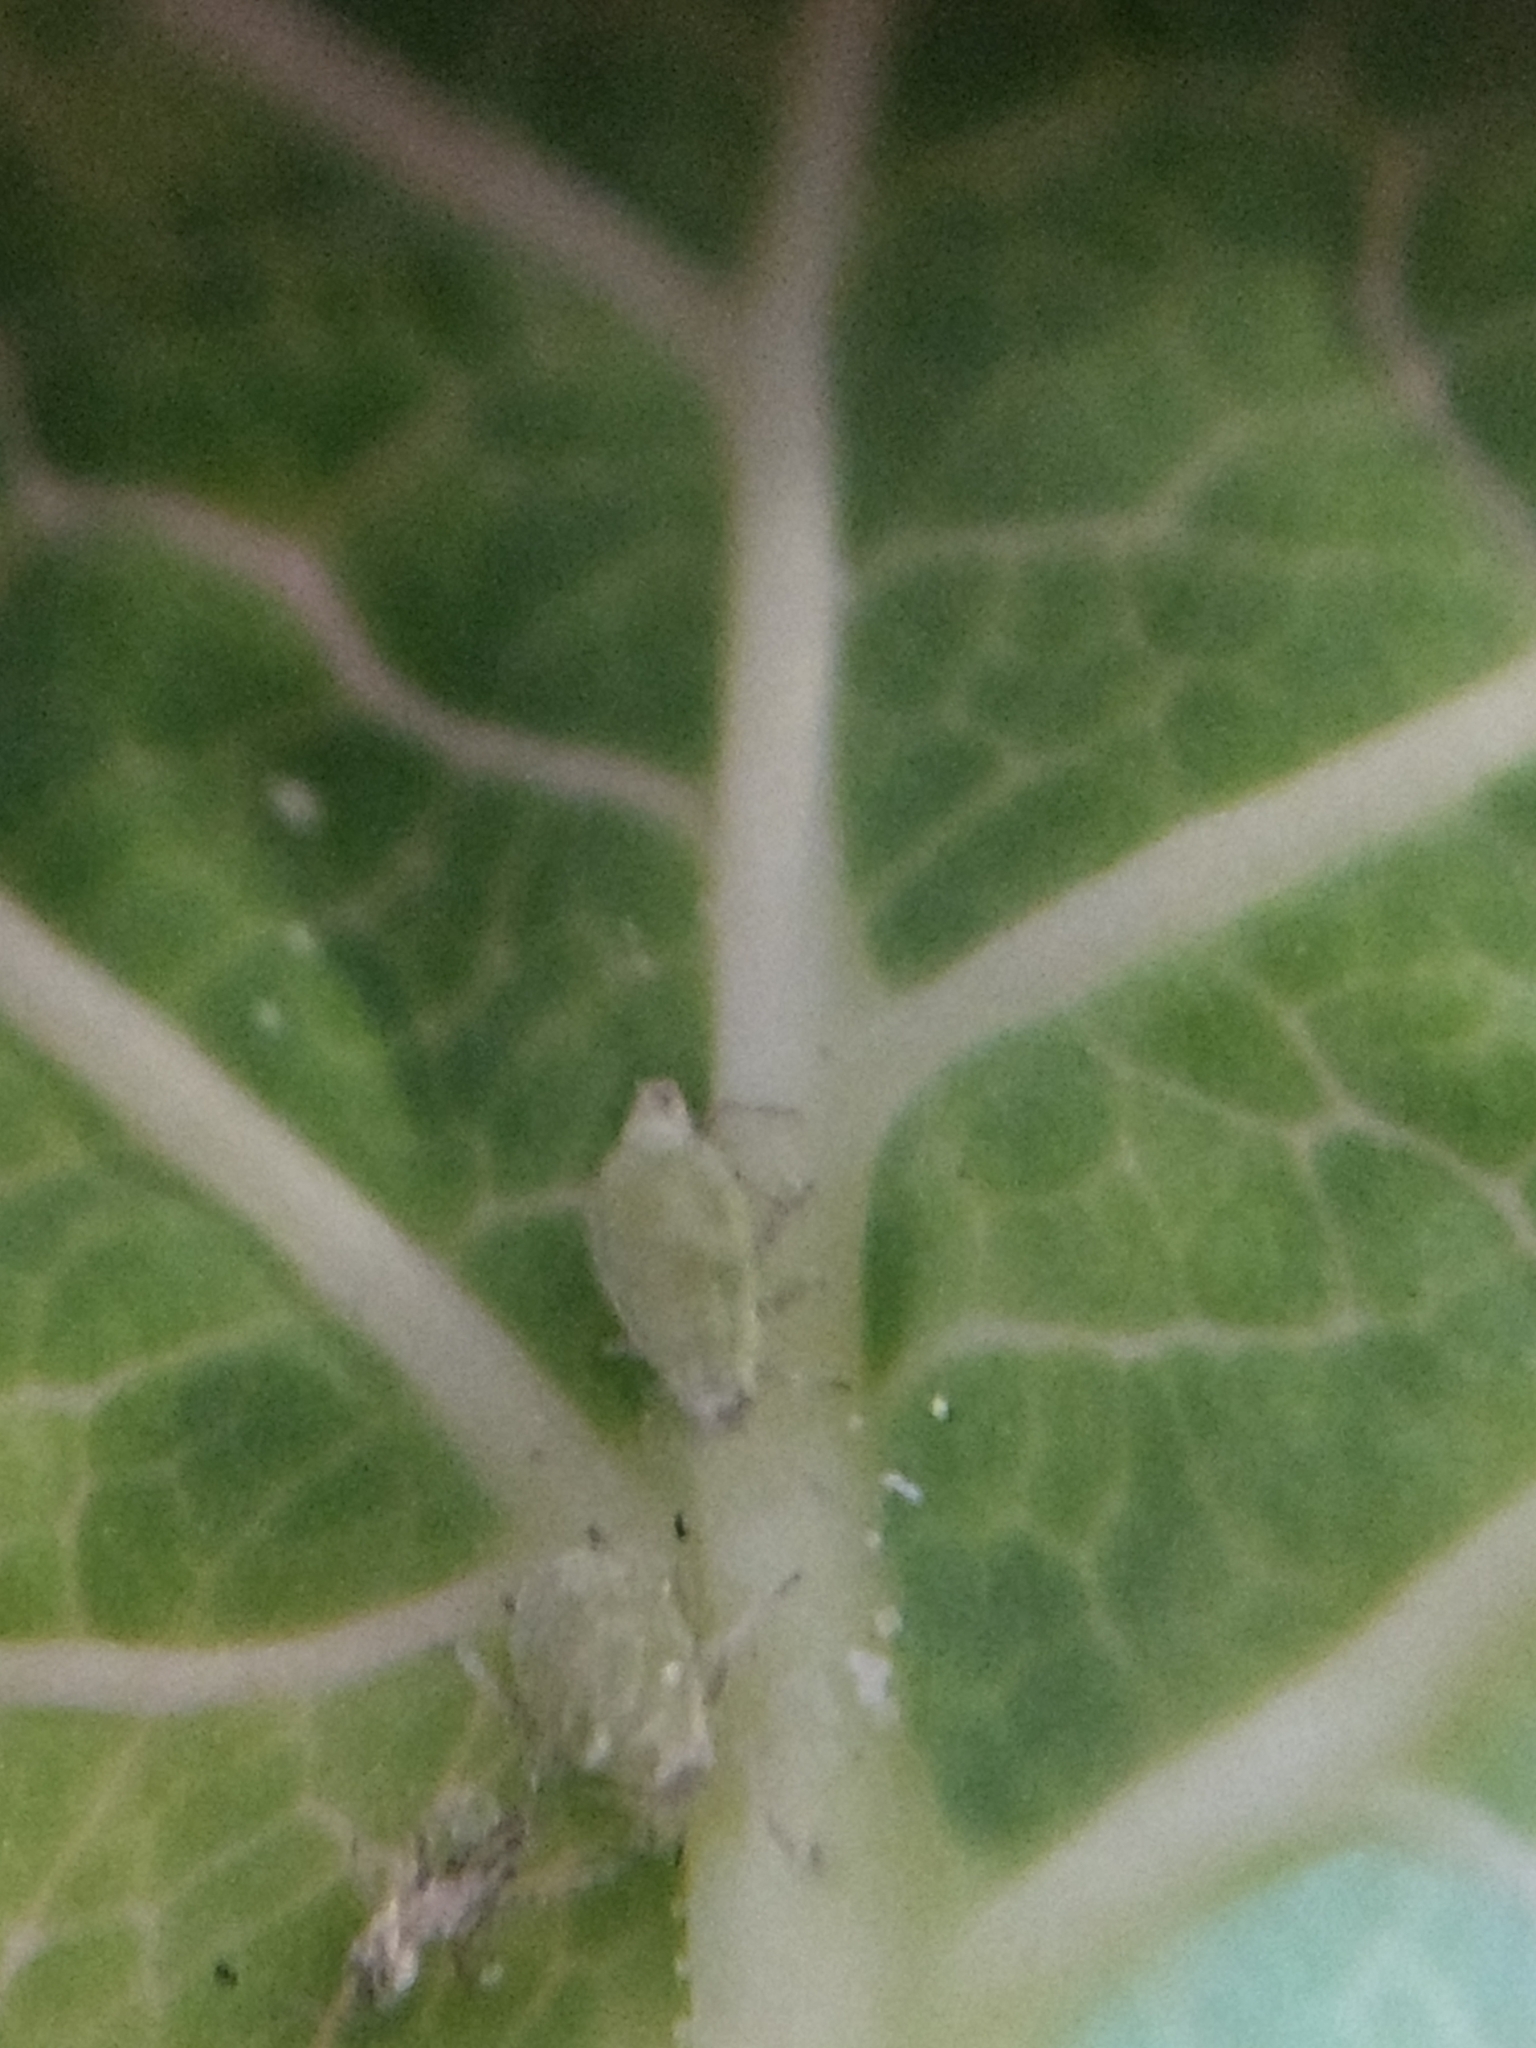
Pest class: cabbage_aphid